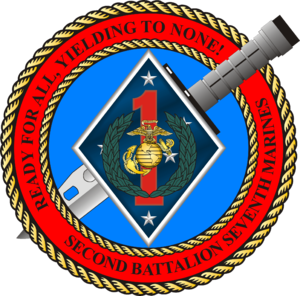
Cet article est une liste des bataillons du Corps des Marines des États-Unis, triés en fonction des missions qu'ils exécutent.